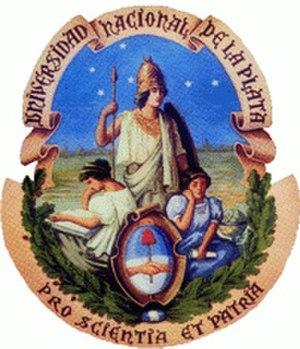
L’université nationale de La Plata est une université publique située à La Plata, la capitale de la province de Buenos Aires, en Argentine.